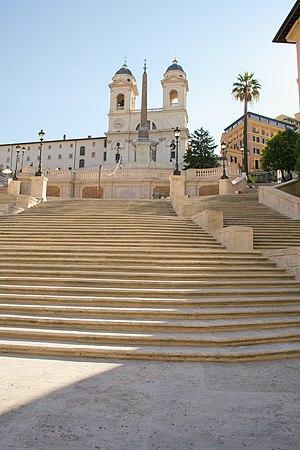
Eglise de la Trinité-des-Monts à Rome
L'église de la Trinité-des-Monts de Rome est l'une des Églises nationales françaises de Rome. Elle est située sur le Pincio, au sommet de l'Escalier de la Trinité-des-Monts dominant la place d'Espagne et possède une façade mondialement connue avec ses deux clochers symétriques datant de 1495. Devant cette élévation se dresse un obélisque qui provient des jardins de Salluste et comporte de pseudo-hiéroglyphes gravés par les artisans romains, à l'imitation de l'obélisque d'Auguste du Circus Maximus : il semblerait toutefois que le bloc de pierre soit bien, lui, d'origine égyptienne.
L'obélisque de la Trinité-des-Monts est un obélisque importé d'Égypte, datant de l'époque romaine, érigé au sommet de l'Escalier de la Trinité-des-Monts, devant l'église de la Trinité-des-Monts, à Rome.
L'escalier de la Trinité-des-Monts est un célèbre ensemble architectural de marches à Rome, Italie, situé sur une pente raide qui monte de la Piazza di Spagna à l'église de la Trinité-des-Monts.